Fjällhyddan

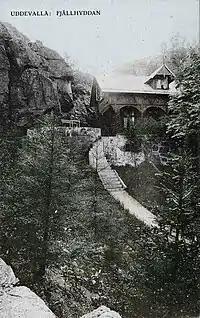
Early 20th-century postcard depicting Fjällhyddan

Fjällhyddan (English: the Mountain Hut), also known as Jakthyddan (English: the Hunting Hut) and other variants of that name, was a building constructed in Uddevalla, Sweden, during the late 19th century. It was created by Ture Malmgren (1851–1922), a prominent – and highly eccentric – local businessman and politician. Today the building is a ruin.